Oak Island, North Carolina

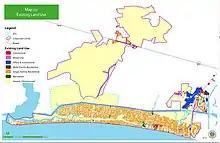
Oak Island Growth since 1999

Oak Island is located in southeastern Brunswick County. According to the United States Census Bureau, the town has a total area of , of which is land and (7.02%) is water. It is bordered to the south by the Atlantic Ocean, to the east by Caswell Beach, to the north across the ICW in part by the town of St. James, and to the west by the town of Holden Beach across the Lockwood Folly Inlet. Additions to the town in the 20 years since it was formed in 1999, located on the mainland, consist of the following: